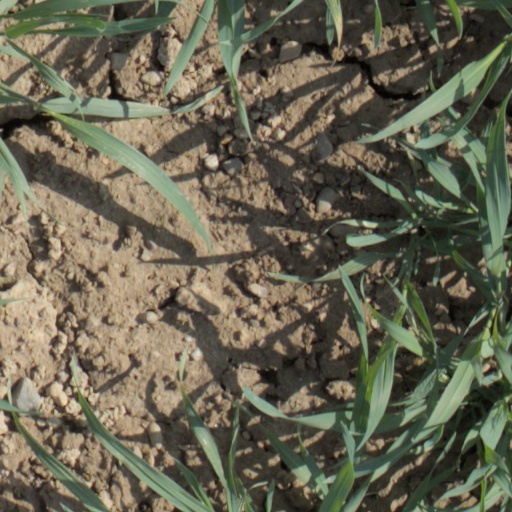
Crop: wheat